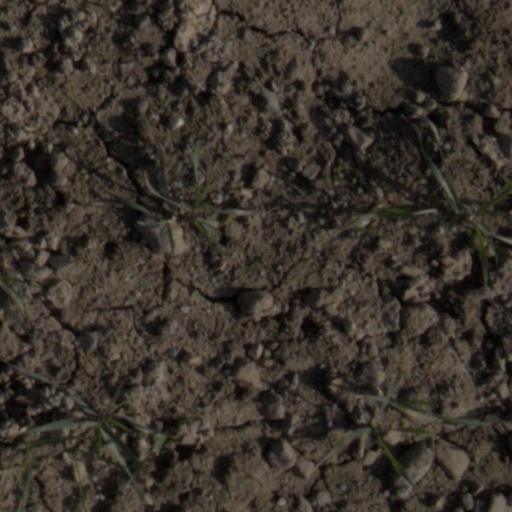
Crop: wheat